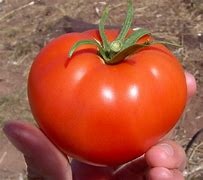
Label: tomato